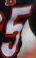
Number: 5